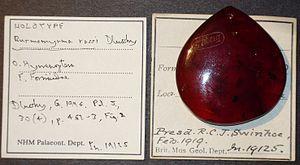
L'ambre birman, également appelé burmite, est la résine fossile extraite du gisement de la vallée de Hukawng dans le nord de la Birmanie. Cet ambre qui date d'environ 99 millions d'années, soit du Cénomanien, présente un intérêt paléontologique considérable en raison des animaux préhistoriques et des plantes qui y sont conservés sous forme d'inclusions. Des arthropodes fossiles, mais aussi des oiseaux, des lézards, des serpents, des grenouilles et des restes fragmentaires de dinosaures sont restés captifs dans cette résine.